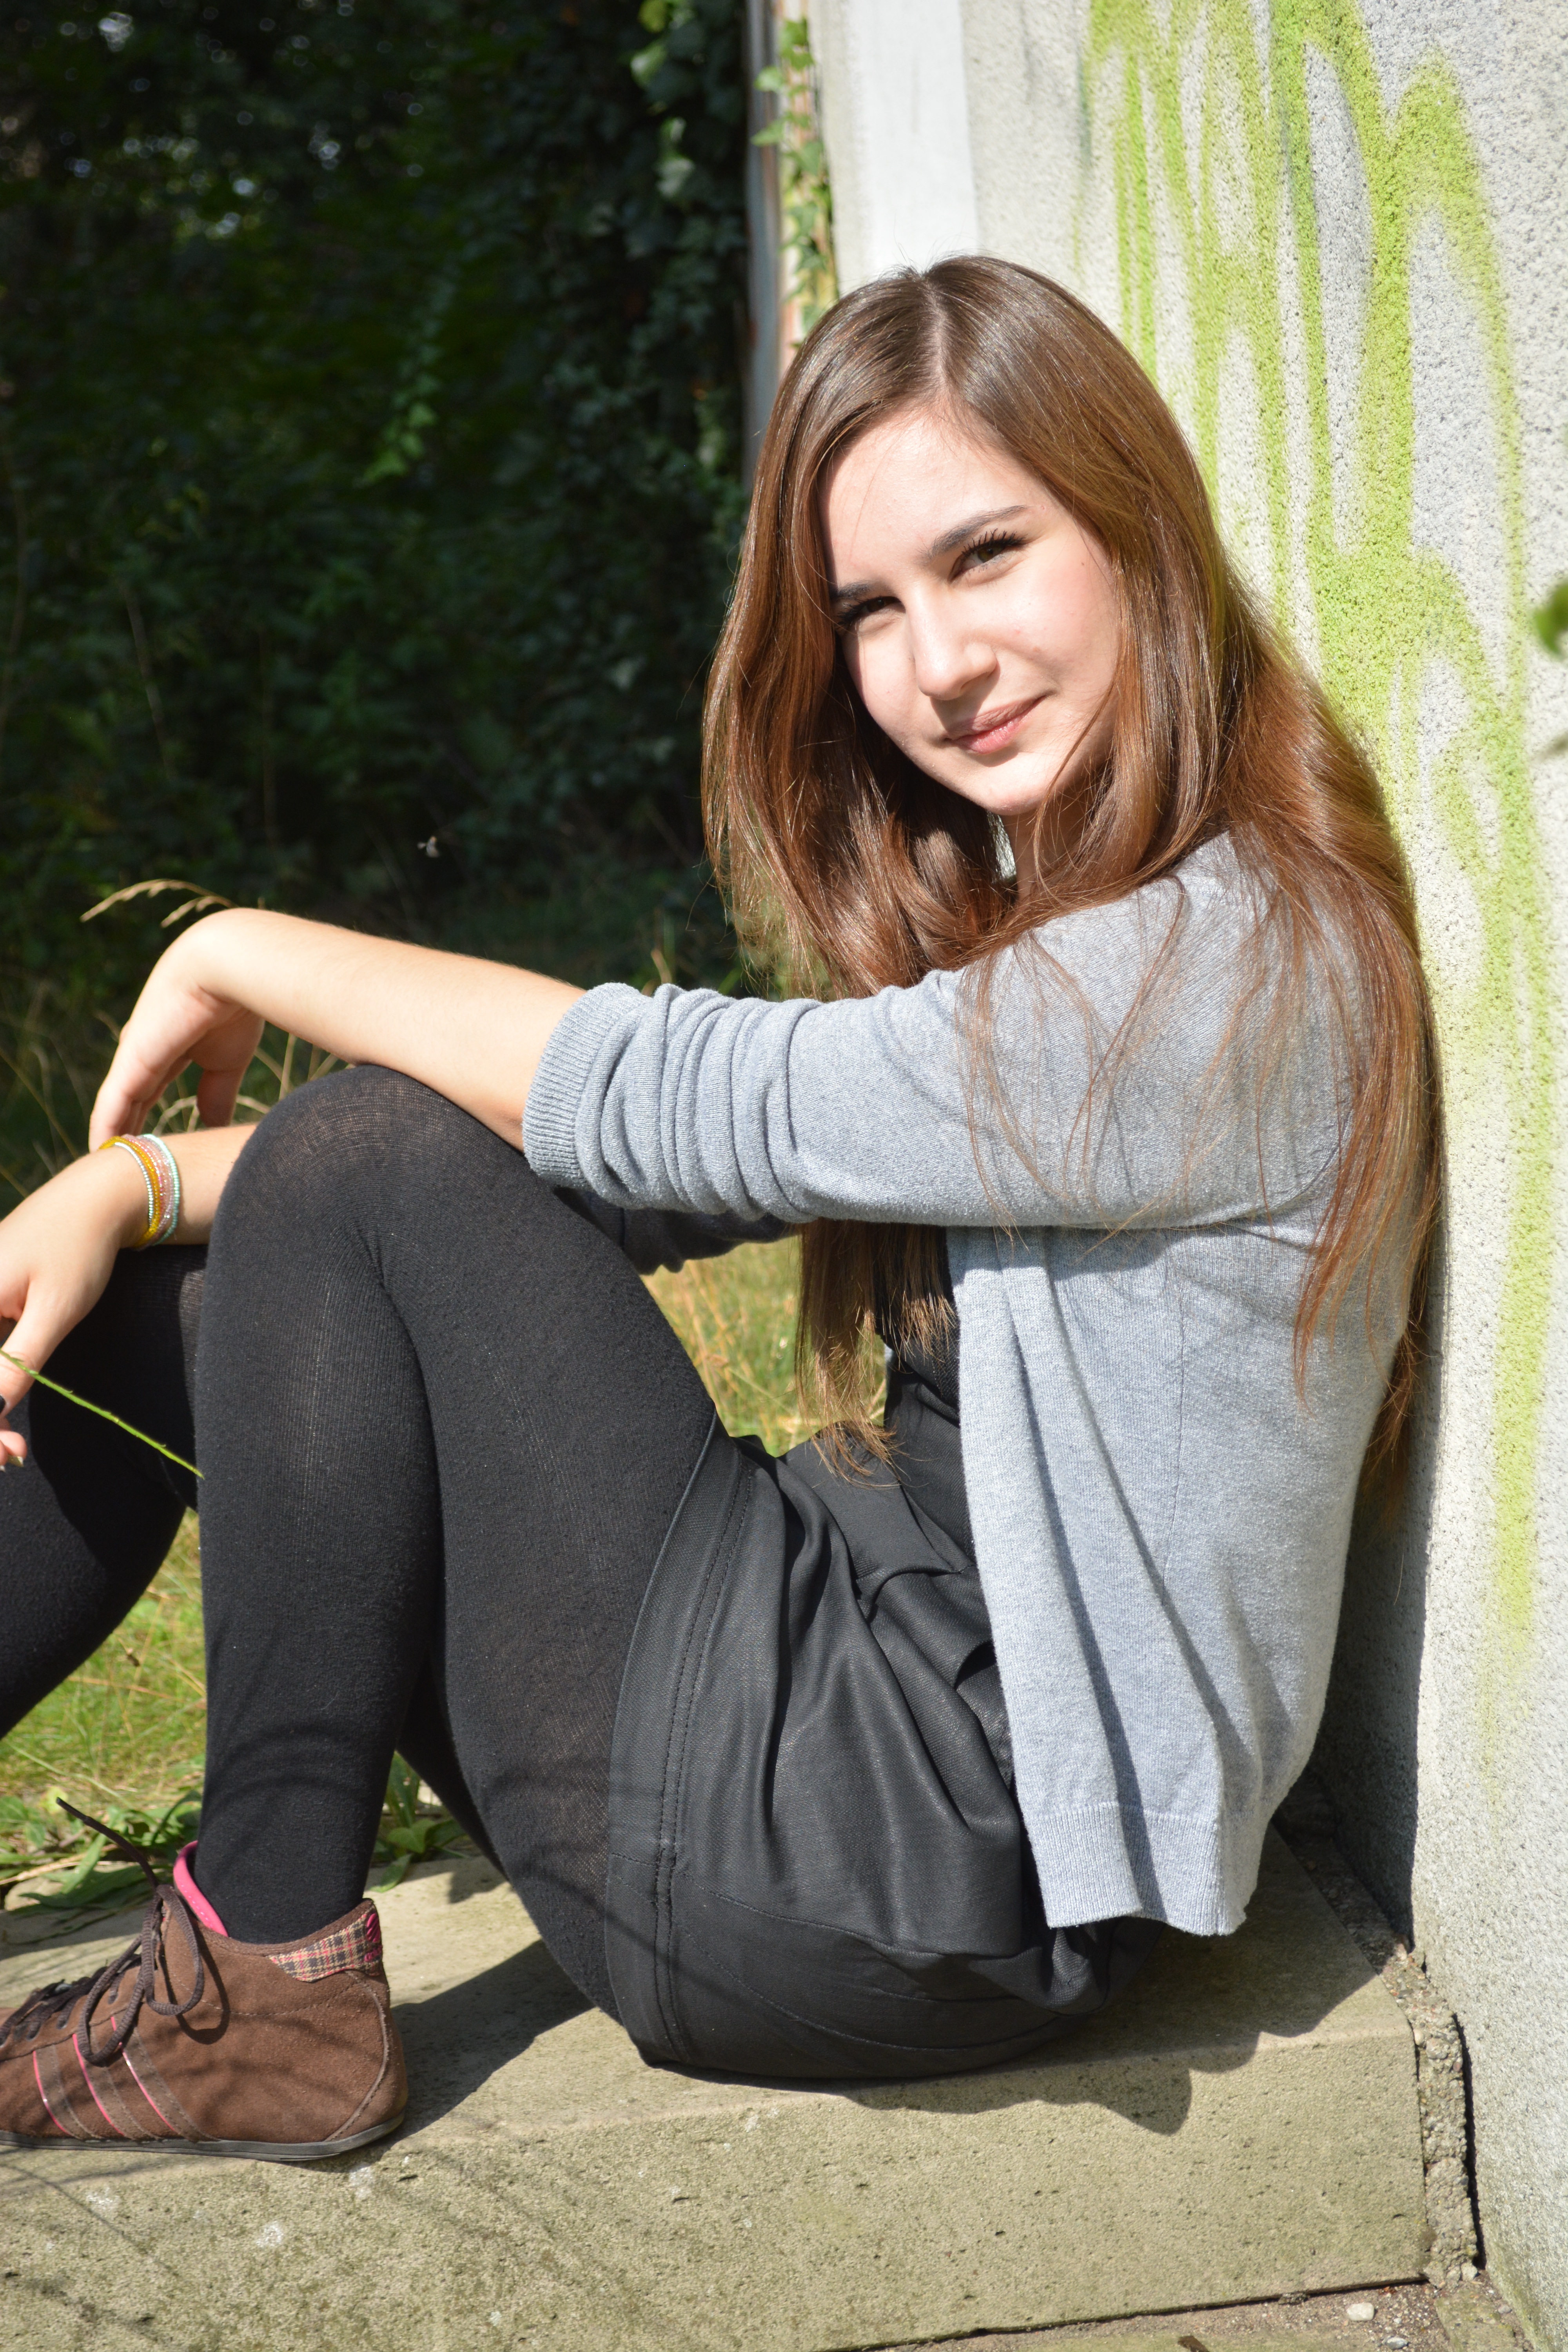
nature, person, girl, woman, photography, summer, portrait, model, sitting, human, clothing, lady, leisure, smile, teenager, sit, face, happy, beauty, relaxed, photo shoot, portrait photography, human positions